Castle in the Desert

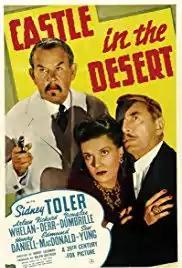

Castle in the Desert is a 1942 film featuring the Chinese detective Charlie Chan. It was the eleventh film to feature Sidney Toler as the title character, and the last made by 20th Century Fox. The series continued with Toler, though under much reduced circumstances, at Monogram Pictures.